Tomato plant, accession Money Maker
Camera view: bottom (45 deg); turntable rotation: 240 degrees
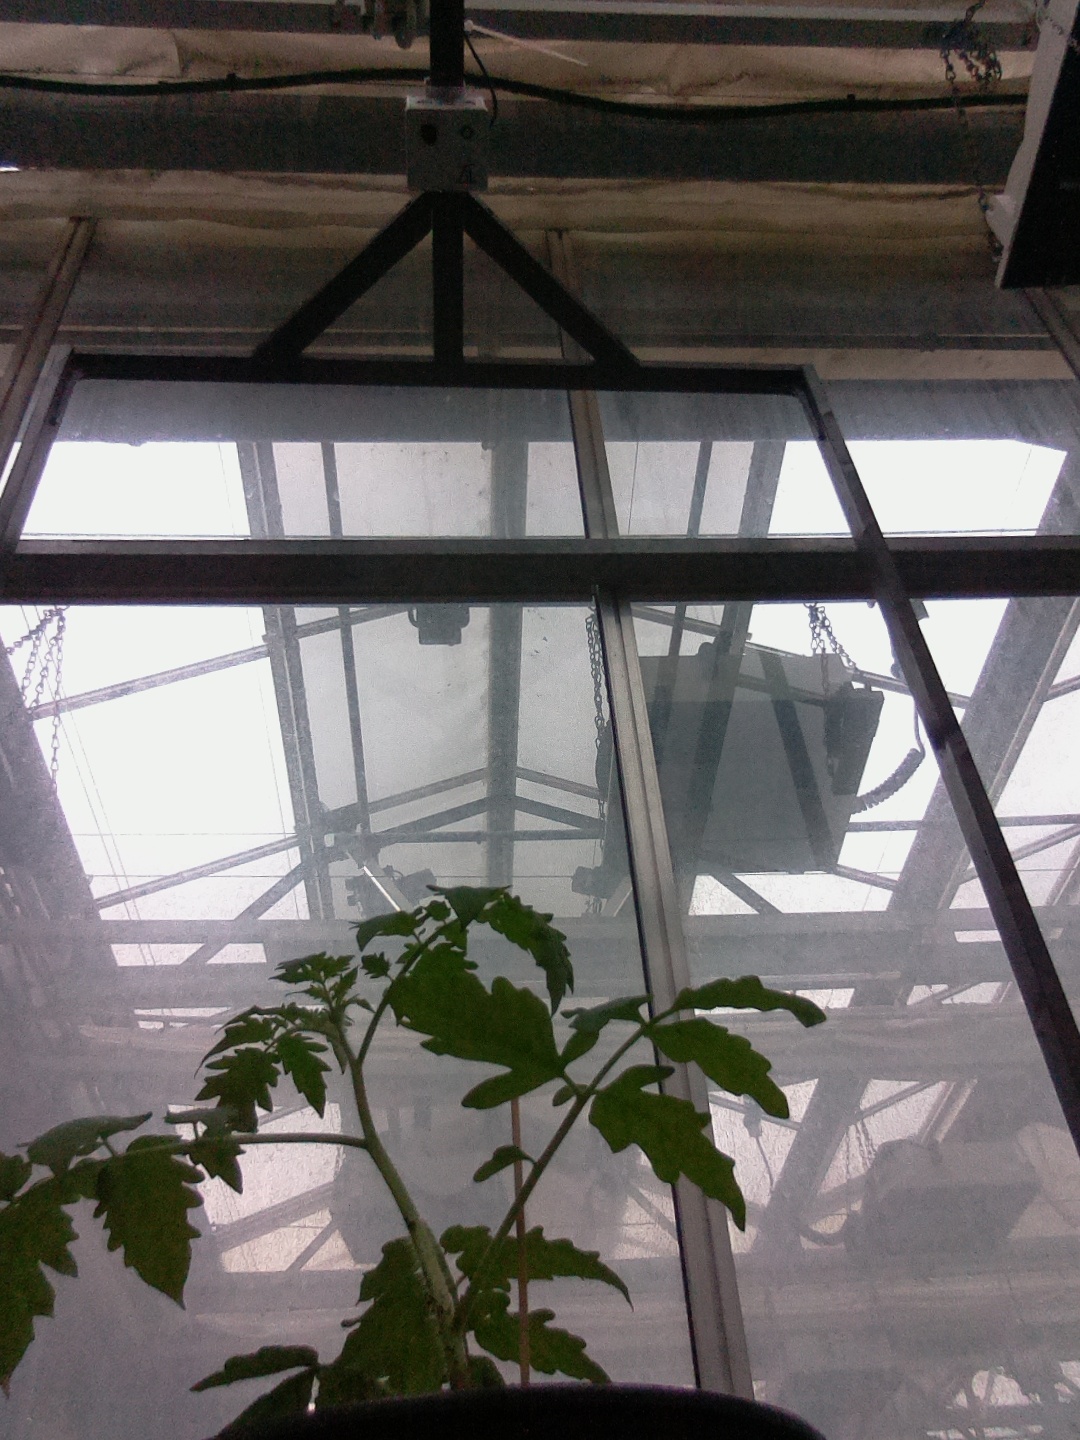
BBCH growth stage 13: 6 of true leaves visible